Kenji Yanobe

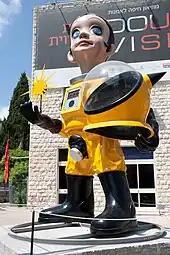
Kenji Yanobe's "Sun Child" outside the Haifa Museum of Art

Kenji Yanobe (ヤノベケンジ "Yanobe Kenji") is a Japanese contemporary artist known for his upbeat yet dystopian artwork. His sculpture simulates consumer products designed for survival after a nuclear holocaust.